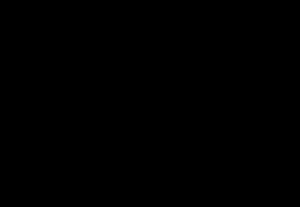
Pierre A. Riffard est un philosophe français et spécialiste de l'ésotérisme. Né à Toulouse le 20 janvier 1946. Docteur en philosophie, docteur ès-lettres, maître de conférences en philosophie. Enseignant surtout à l'étranger et outre-mer : Suisse, Laos, Montpellier, Syrie, Nouvelles-Hébrides, Paris, Polynésie française, Burkina Faso, Mauritanie. Dernier poste : professeur à l'Université Antilles-Guyane, en pédagogie et philosophie.
Dans le monde du développement informatique, le test d'intégration est une phase dans les tests, qui est précédée des tests unitaires et est généralement suivie par les tests de validation. Dans le test unitaire, on vérifie le bon fonctionnement d'une partie précise d'un logiciel ou d'une portion d'un programme ; dans le test d’intégration, chacun des modules indépendants du logiciel est assemblé et testé dans l’ensemble.
La vie après la mort est l'hypothèse de la survivance de l'esprit, de l'âme ou de la conscience d'un être vivant après la mort. Les concepts d'esprit et de conscience font l'objet de controverses et la position scientifique majoritaire est qu'il n'existe pas de preuve de l'existence d'une vie après la mort.
En informatique, un arbre binaire est une structure de données qui peut se représenter sous la forme d'une hiérarchie dont chaque élément est appelé nœud, le nœud initial étant appelé racine. Dans un arbre binaire, chaque élément possède au plus deux éléments fils au niveau inférieur, habituellement appelés gauche et droit. Du point de vue de ces éléments fils, l'élément dont ils sont issus au niveau supérieur est appelé père.